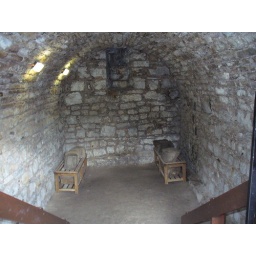
under the castle wall